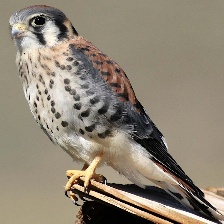
Species: AMERICAN KESTREL
Scientific name: FALCO SPARVERIUS